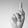
ASL letter: K